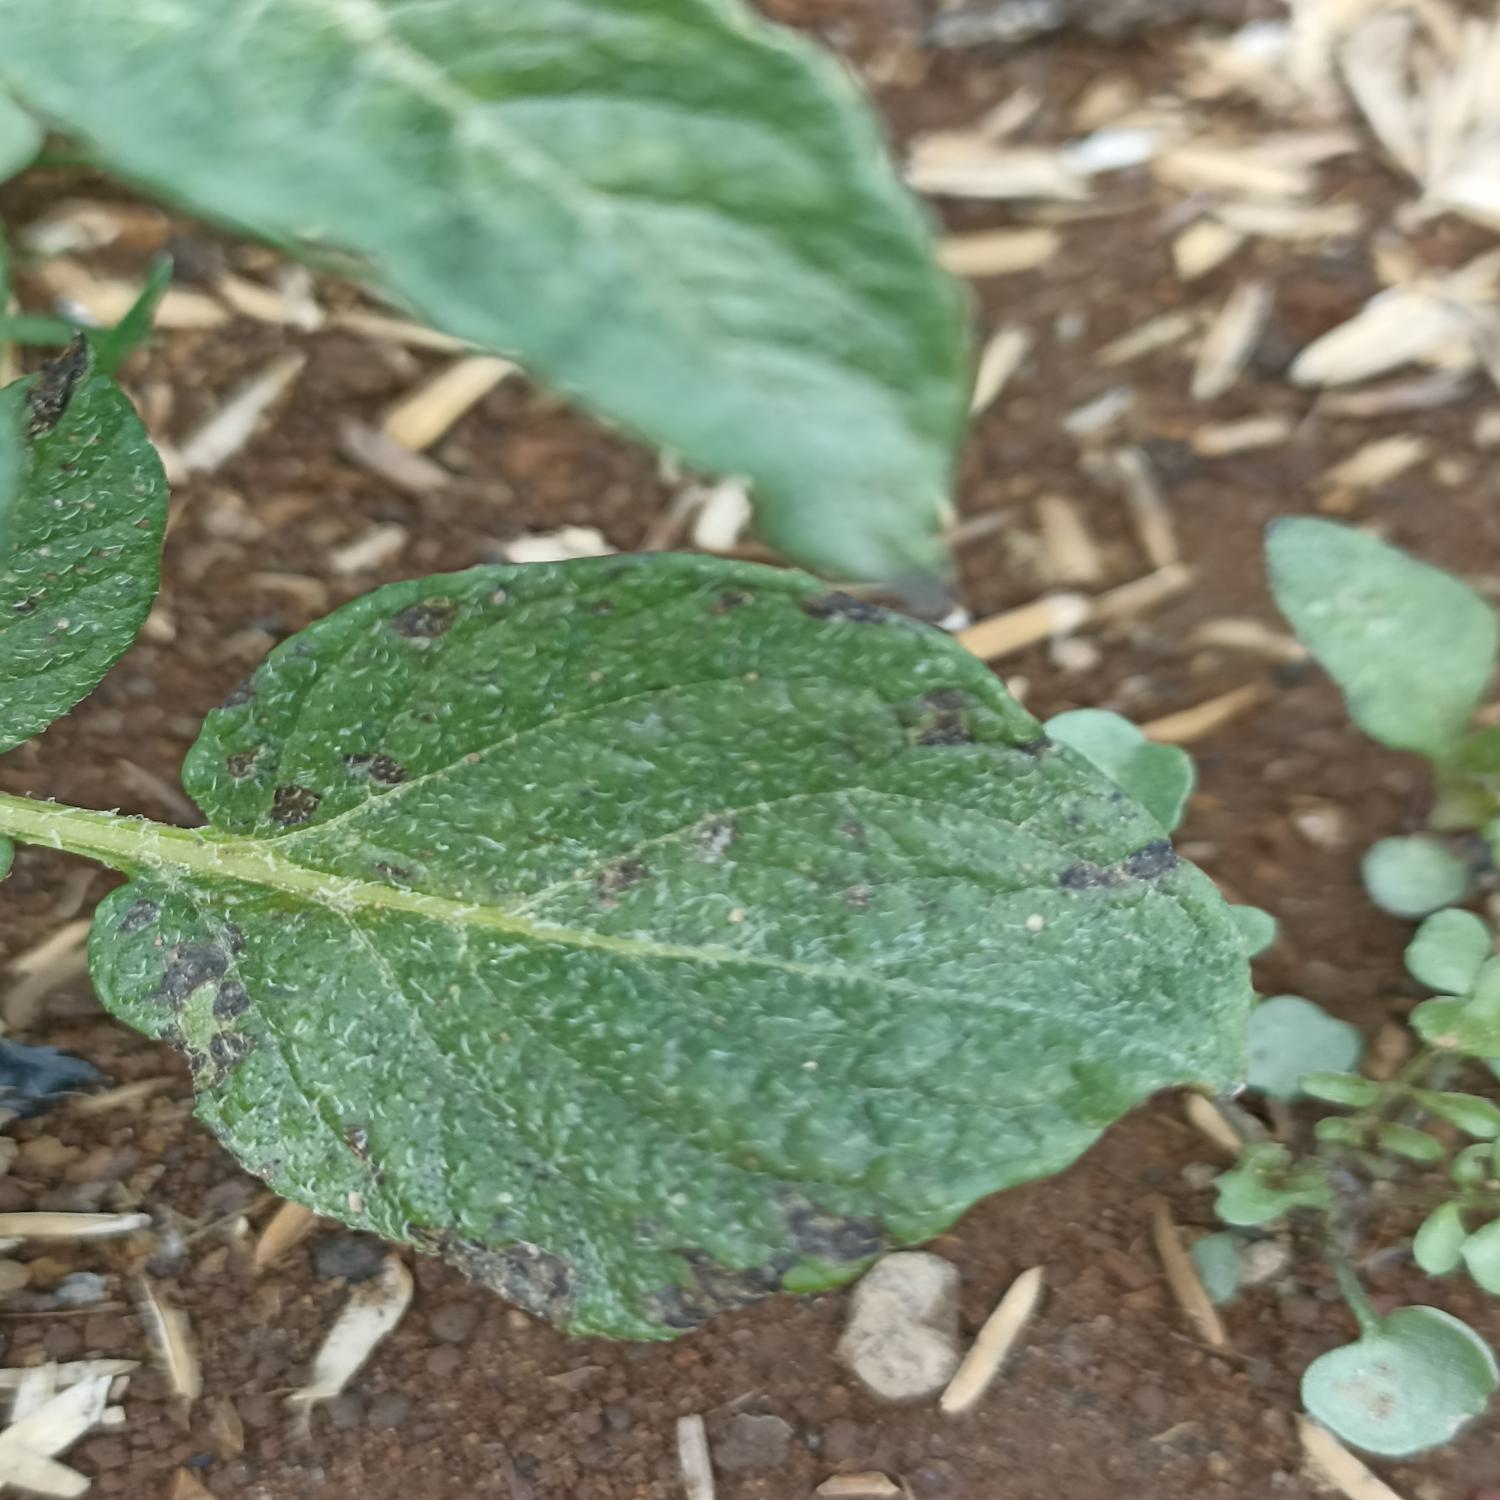
Label: Fungi